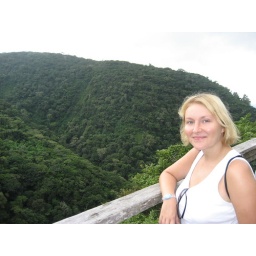
Fran in cloud forest